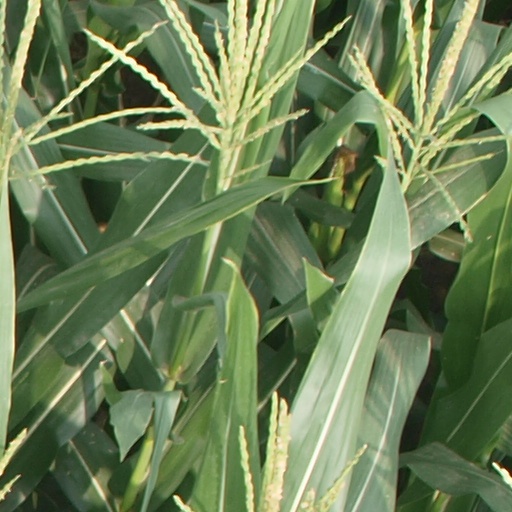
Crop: maize; corn